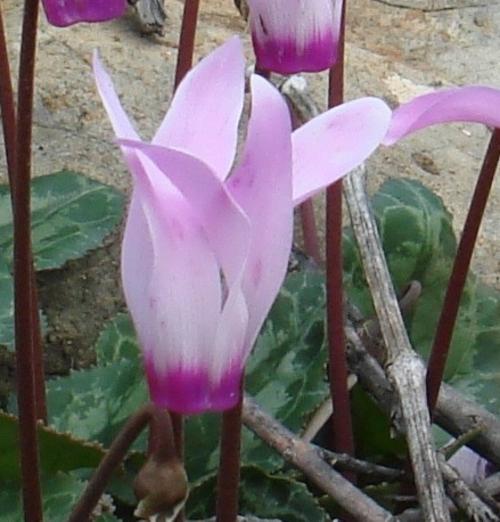
Label: cyclamen